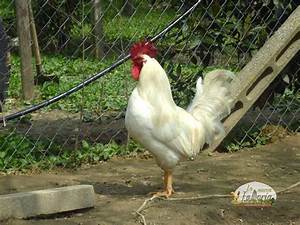
Label: gallina